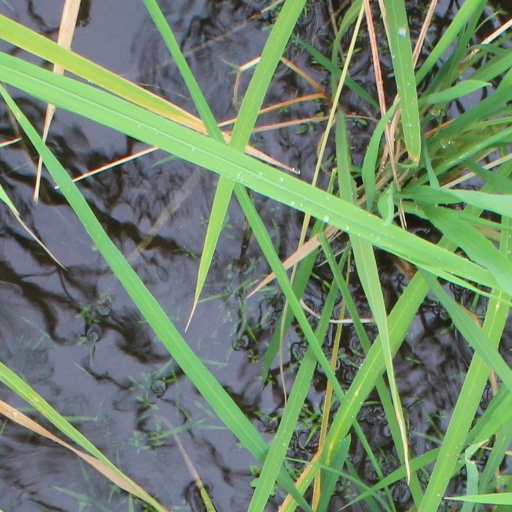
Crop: rice